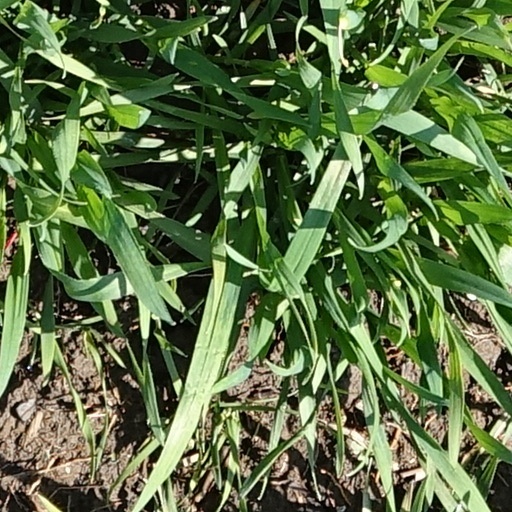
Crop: wheat